Battle of Helsinki (1713)

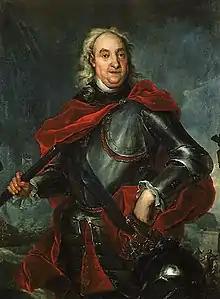
Russian admiral Fyodor Apraksin

After securing peace with the Ottoman Empire in the south, Russian tsar Peter the Great finally decided in 1713 to attack Finland in order to force Sweden to peace in a war that had been going on for 13 years. As soon as the Gulf of Finland was freed from the ice, a fleet of more than 200 light ships (including 110 landing crafts, 93 light galleys, and at least two gun prams and one mortar galliot), commanded by Admiral Fyodor Apraksin, set off from the Kotlin Island, accompanied by 17,000 infantry soldiers, or 18,700 men in total. The first target was Helsinki, from which St. Petersburg wanted a supply center for the Russian army for operations extending deeper into Finland. The Tsar himself sailed with the fleet.